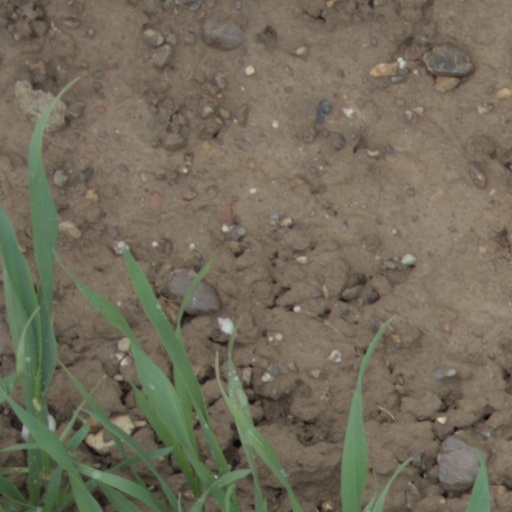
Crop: wheat